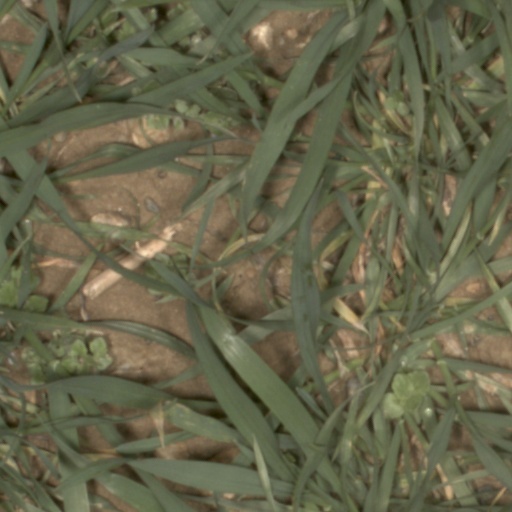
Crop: wheat